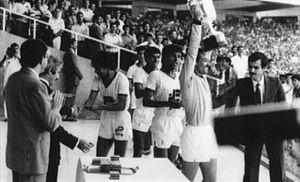
Bachir Sebaâ est un footballeur algérien né le 10 avril 1949 à Boufatis dans la wilaya d'Oran. Il évoluait au poste de gardien de but.
Le Mouloudia Club Oranais, plus couramment abrégé en Mouloudia d'Oran ou simplement MC Oran, est un club de football algérien fondé officiellement le 14 mai 1946 à Oran. Il évolue dans le stade Ahmed-Zabana d'une capacité d'environ 40 000 places.